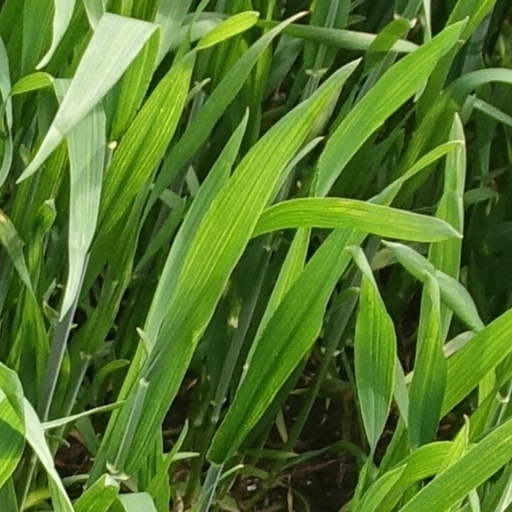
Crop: wheat